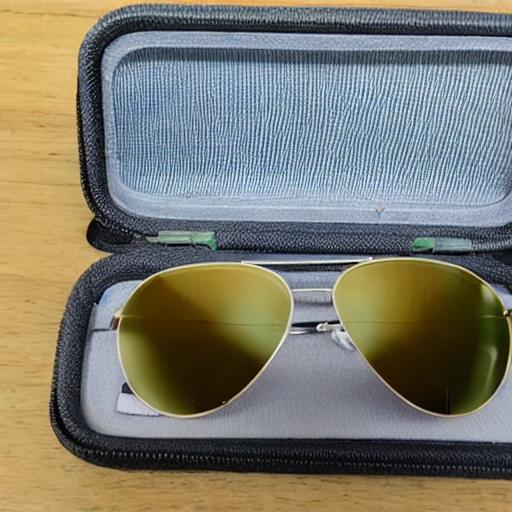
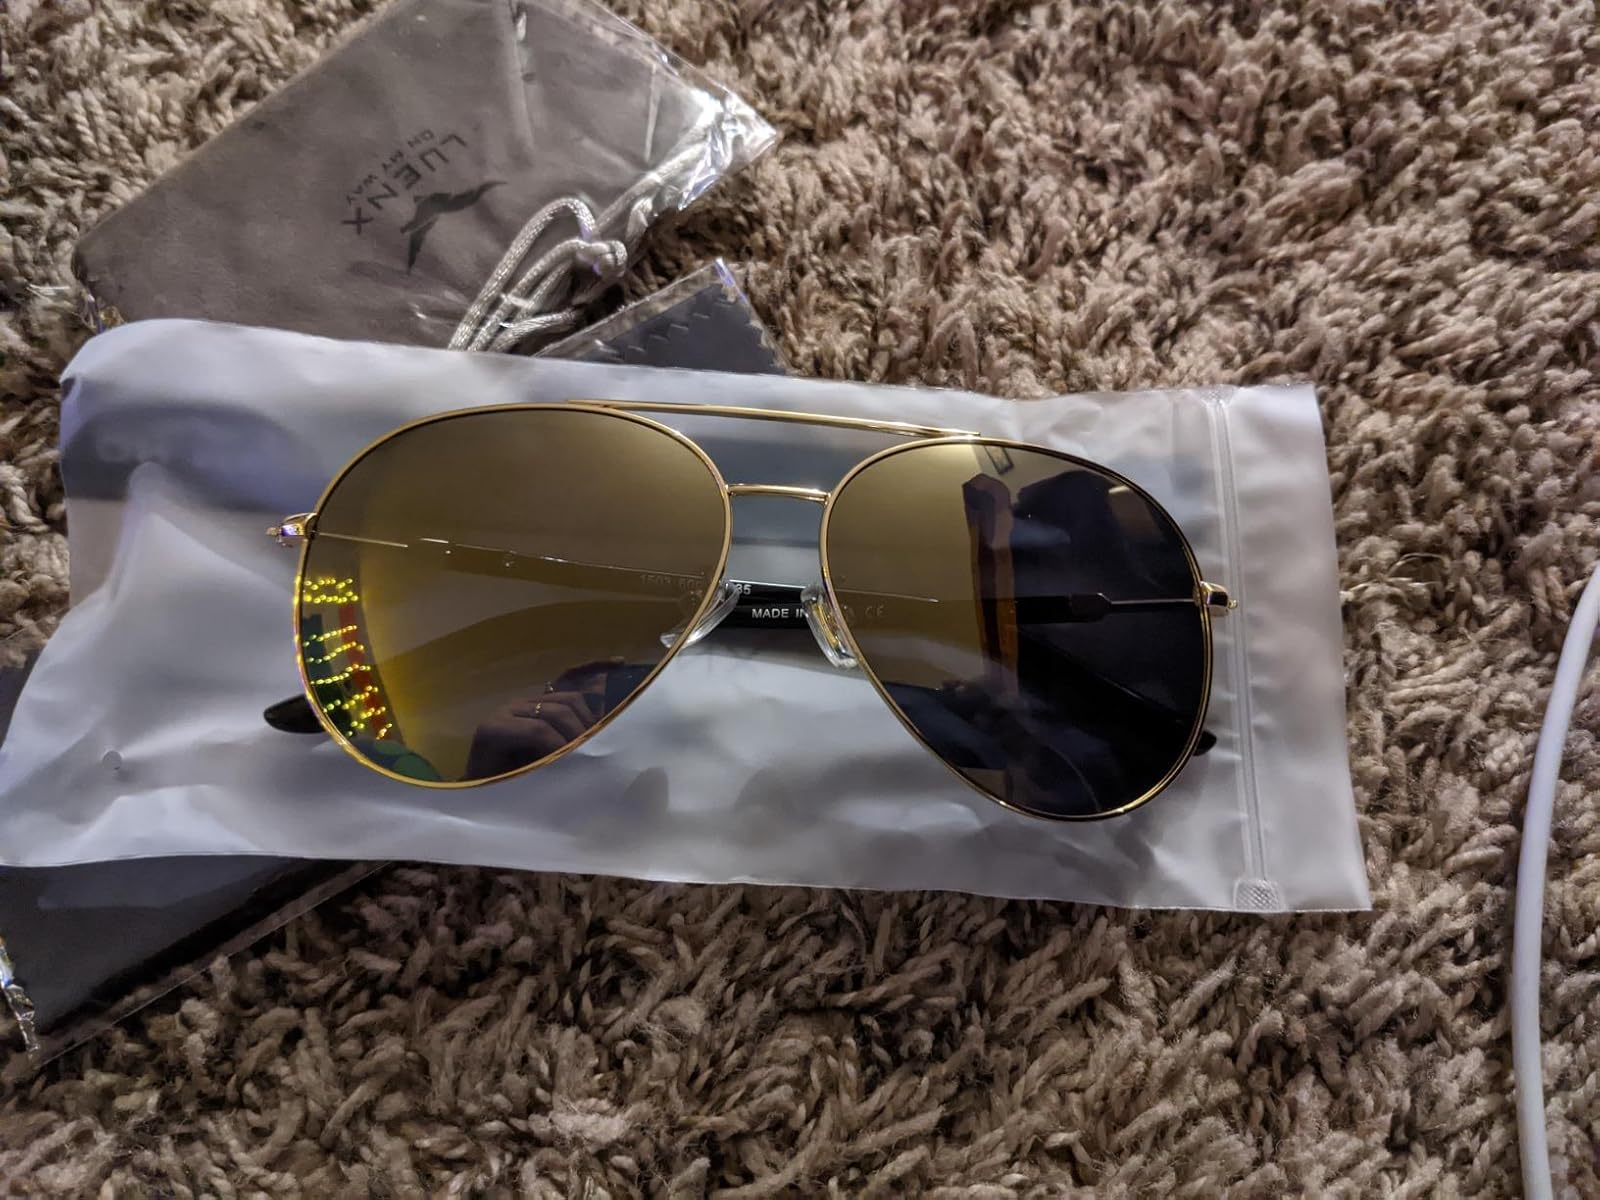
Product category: accessories_sunglasses
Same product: no